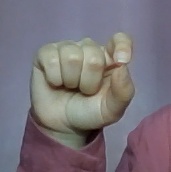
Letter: fa